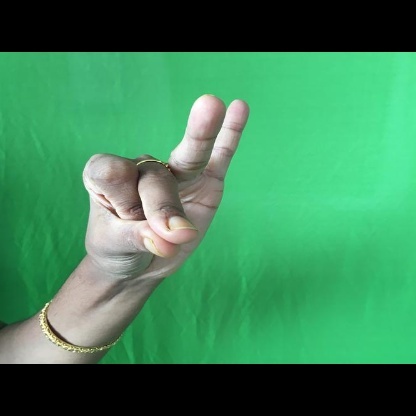
Mudra: Bramaram